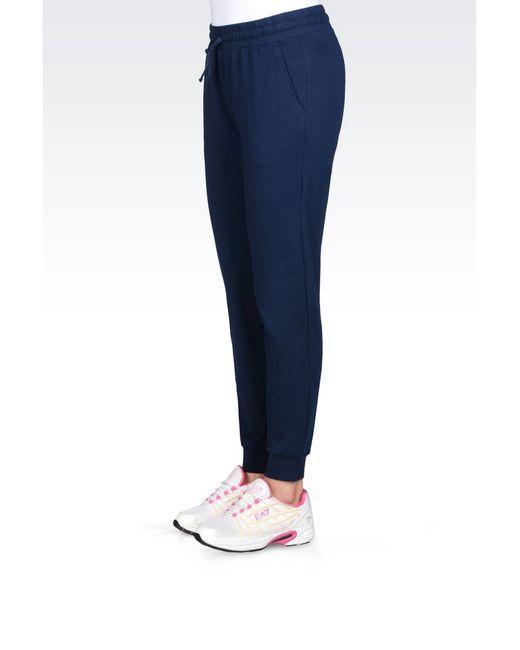
Lounge Trainingshose Yoga Jogginghose